Journey to the Alcarria

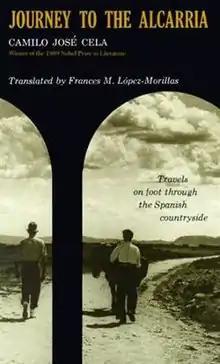
first English-language edition

Journey to the Alcarria is a travel book by the Spanish Nobel Prize-winning author Camilo José Cela. It was published in 1948.